Joseon Infantry Division

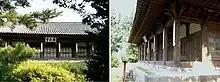
'Chongmudang' in Samseon Park is a remaining trace of the Joseon Infantry's administration office. Along with the 'Cheongheondang' building located in the Army Military Academy Museum, this is a rare remnant from the era of the Korean military.

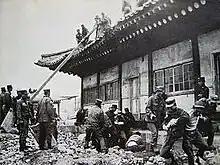
Cheongheondang, the last vestige of the Joseon Infantry, was dismantled in April 1967 and moved to the Military Academy due to the construction of the General Government Complex.

The division, which had even the slightest traces of Joseon, was transformed into the main body of the Japanese Empire.